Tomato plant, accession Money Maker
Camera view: vertical (180 deg); turntable rotation: 0 degrees
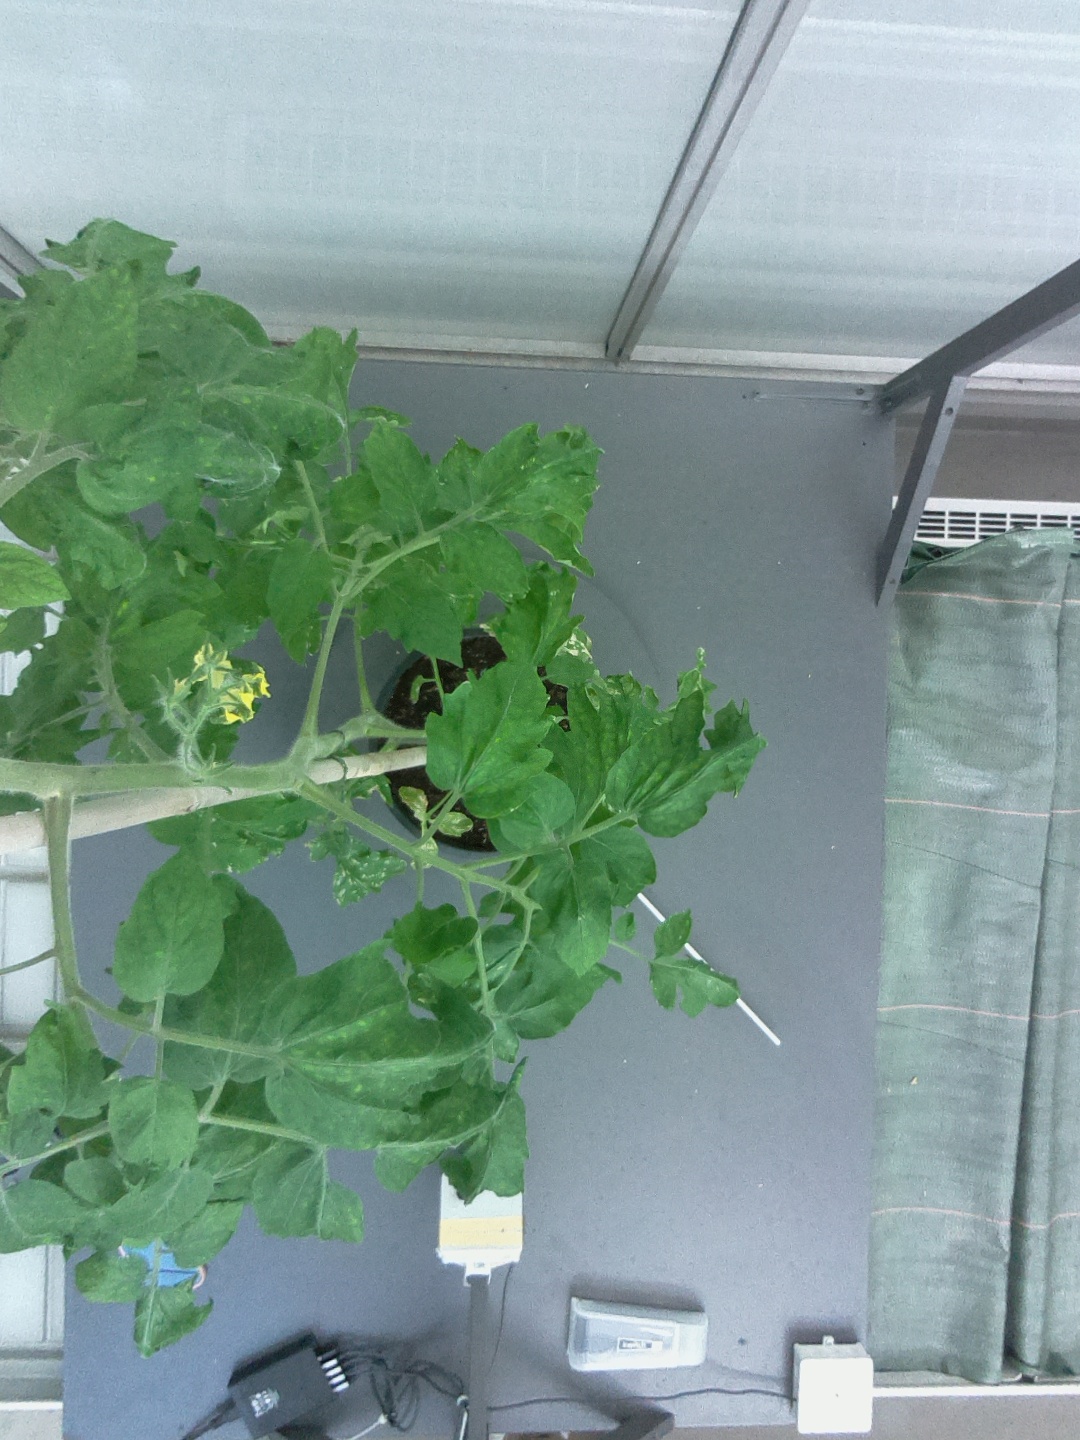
BBCH growth stage 70: Fruits at the main stem or branches visibles